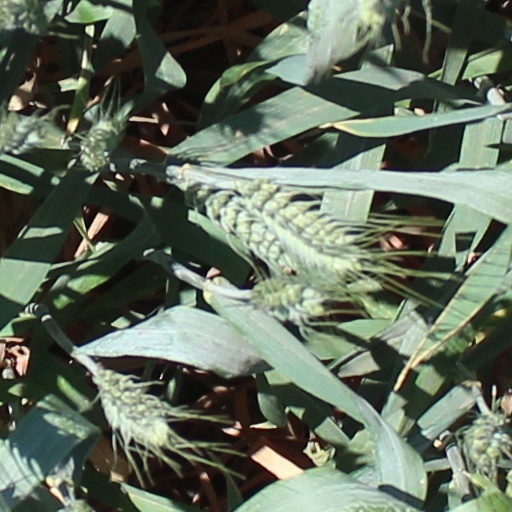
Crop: wheat